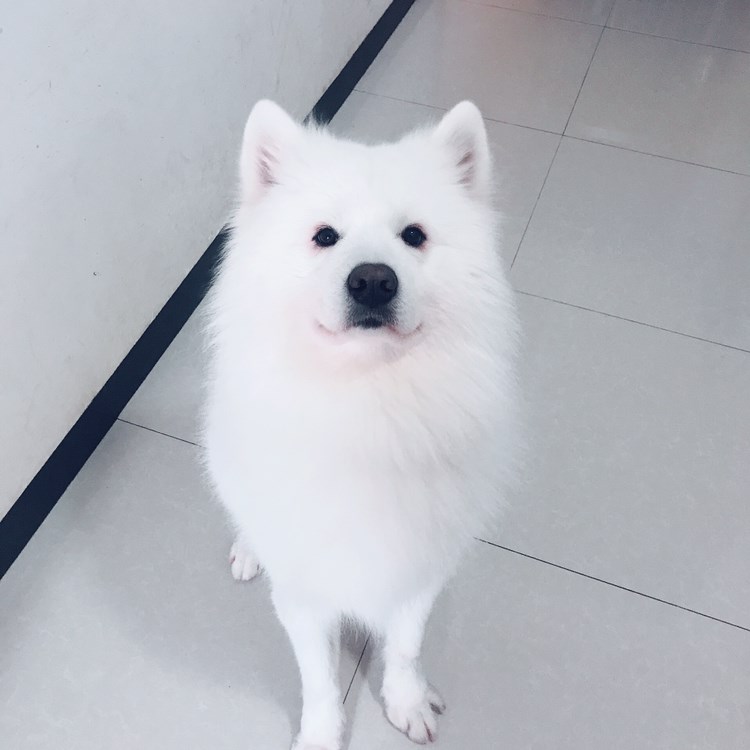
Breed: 2192-n000088-Samoyed